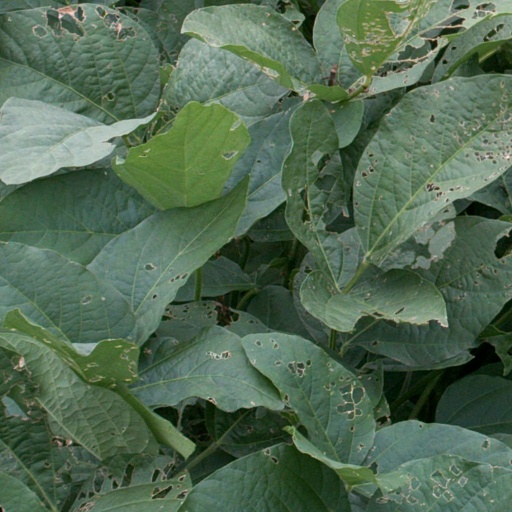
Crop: soybean